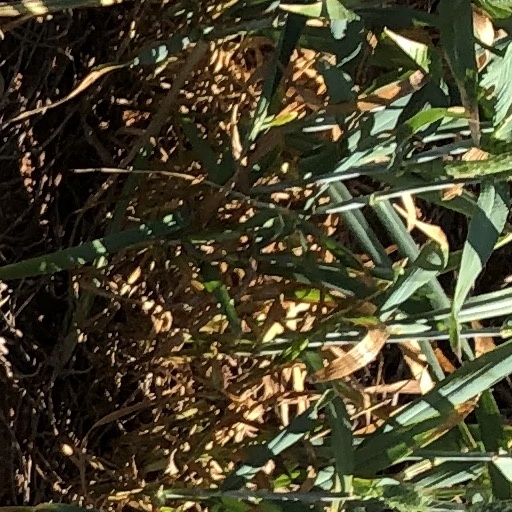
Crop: wheat